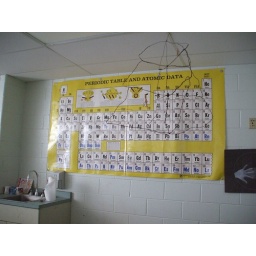
The science classroom in the new section. This periodic table is a bit outdated.